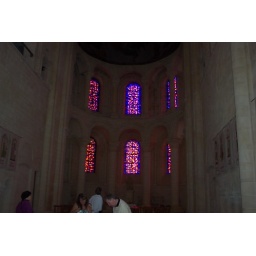
The stained glass windows in L'Abbaye aux Dames